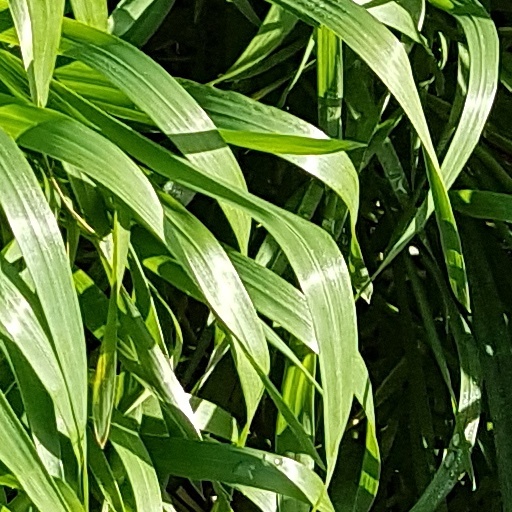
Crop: wheat